Counterpoint

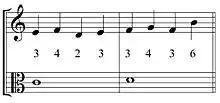
Example of an ascending double neighbor figure (with an interesting tritone leap at the end) against a cantus firmus

Species counterpoint was developed as a pedagogical tool in which students progress through several "species" of increasing complexity, with a very simple part that remains constant known as the cantus firmus (Latin for "fixed melody"). Species counterpoint generally offers less freedom to the composer than other types of counterpoint and therefore is called a "strict" counterpoint. The student gradually attains the ability to write "free" counterpoint (that is, less rigorously constrained counterpoint, usually without a cantus firmus) according to the given rules at the time. The idea is at least as old as 1532, when Giovanni Maria Lanfranco described a similar concept in his "Scintille di musica" (Brescia, 1533). The 16th-century Venetian theorist Zarlino elaborated on the idea in his influential "Le institutioni harmoniche", and it was first presented in a codified form in 1619 by Lodovico Zacconi in his "Prattica di musica". Zacconi, unlike later theorists, included a few extra contrapuntal techniques, such as invertible counterpoint.